Friedrich Zander

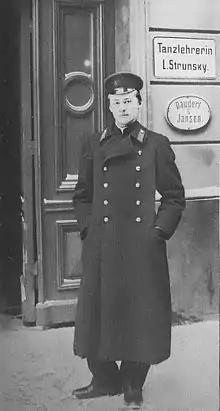
Friedrich Zander

In 1908, he made notes about the problems of interplanetary travel in which he addressed issues such as life support and became the first to suggest growing plants in greenhouses aboard a spacecraft. In 1911, he published plans for a spacecraft built using combustible alloys of aluminum in its structure that would take off like a conventional aircraft and then burn its wings for fuel as it reached the upper atmosphere and no longer needed them. In 1921, he presented his material to the Association of Inventors (AIIZ), where he met and discussed space travel with V.I. Lenin, who was attending the conference. In 1924, he published it in the journal "Tekhnika i Zhizn" ("Technology and Life").